Allied Media

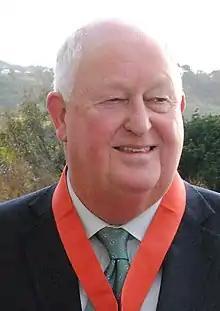
Julian Smith, Allied Press' chairman and management director.

Allied Press was formed through the merger of two Dunedin newspaper companies, the "Otago Daily Times" ("ODT") and the former Evening Star, on 13 May 1975. The merger process was completed during the rest of the year following shareholder approval and other required agreements. "ODT" staff subsequently shifted into the "Evening Star" building. The "Evening Star" subsequently ceased operations on 3 November 1979 and was replaced by a weekly newspaper called "The Star". Hal Masters became the company's first chairman while the "ODT" manager Frank Dickson and Vic Cavanagh served as joint managing directors.